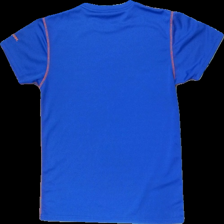
View: back
Type: T-shirt
Category: Men
Brand: Newbody
Colors: Blue, Orange
Material: 100% polyester
Pattern: Logo print
Cut: C-collar
Season: All
Trend: Sports
Stains: Minor
Smell: Minor
Damage: dragen tråd
Damage location: bottom center
Damage 2: luktar
Damage 2 location: middle center
Damage 3: smutsigt och lös tråd
Damage 3 location: bottom right
Price range: <50
Recommended usage: Export
Description: t-shirt med oranga sömmar
Comment: storlek saknas